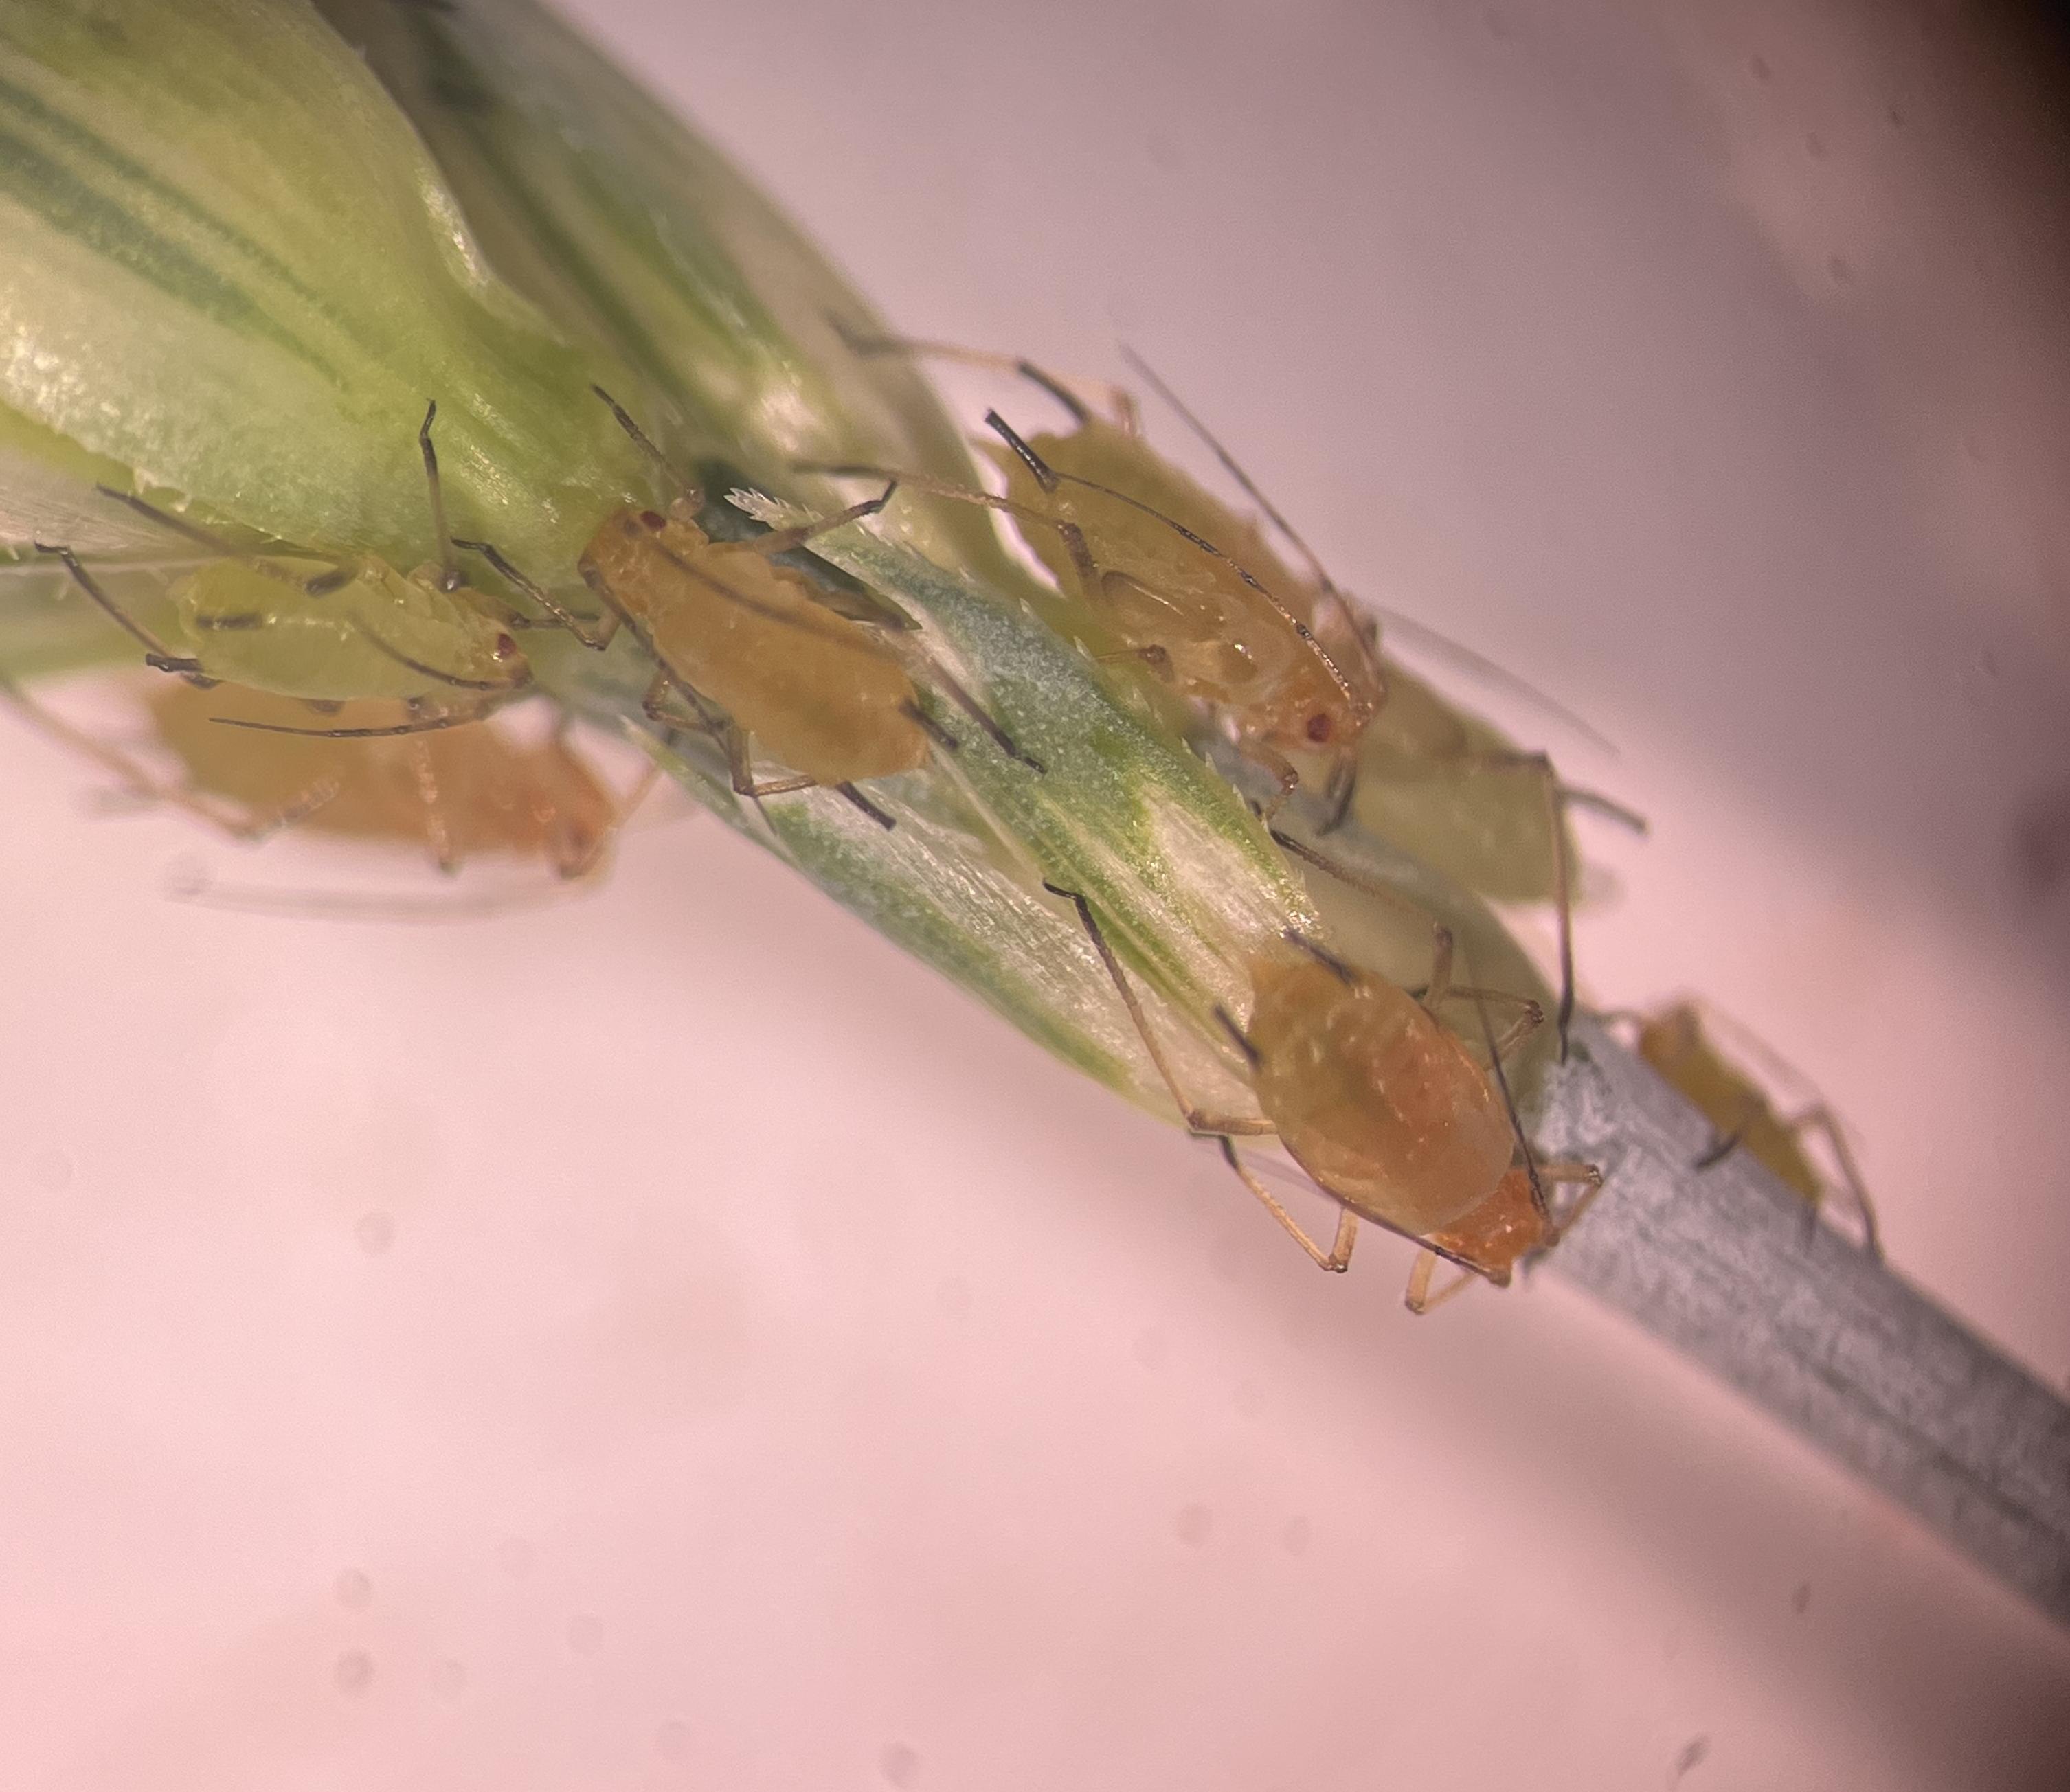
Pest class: english_grain_aphid